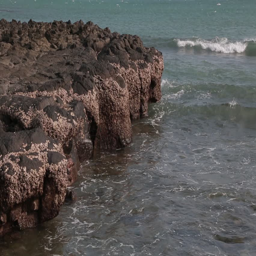
rock formations on an island .